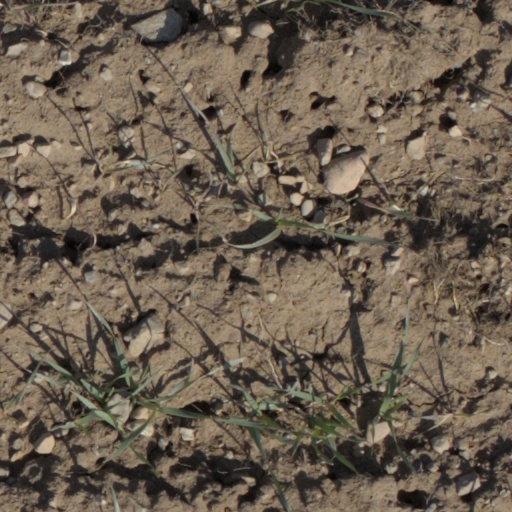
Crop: wheat